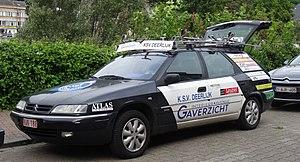
Reportage photographique réalisé le mercredi 6 août à l'occasion du départ de la première étape du Tour de la province de Namur 2014 à Jambes (Namur), Belgique.
L'équipe cycliste Meubelen Gaverzicht-Glascentra est une équipe cycliste belge basée à Deerlijk.